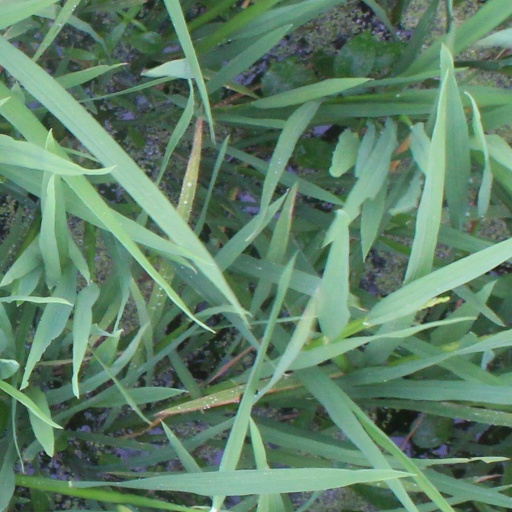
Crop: rice